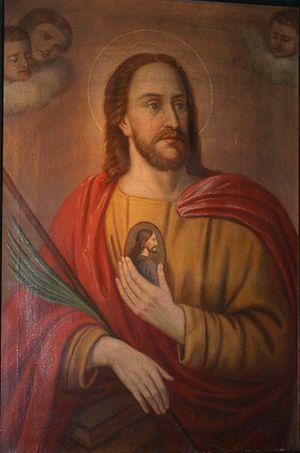
La présente liste ne se veut pas exhaustive. Elle se propose de mentionner un choix de saints parmi les plus vénérés par l'Église orthodoxe selon les dates du calendrier grégorien. Les dates du calendrier julien sont les mêmes mais correspondent, dans le calendrier grégorien, à une date postérieure de 13 jours. Elle les classe par collège, selon une logique qui prévaut lors de la composition du programme iconographique destiné à décorer les murs d'une église. Quelques saints peuvent figurer dans deux collèges différents.